Pelhřimovy

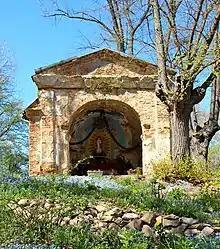
Chapel of Saint Anne in Pelhřimovy in 2012, the chapel was renovated in 2016

In Pelhřimovy is the ruined Church of St. George. On the Polish side of the river lies its twin village, Pielgrzymów. By 1742 it belonged to the Silesian Krnov principality.